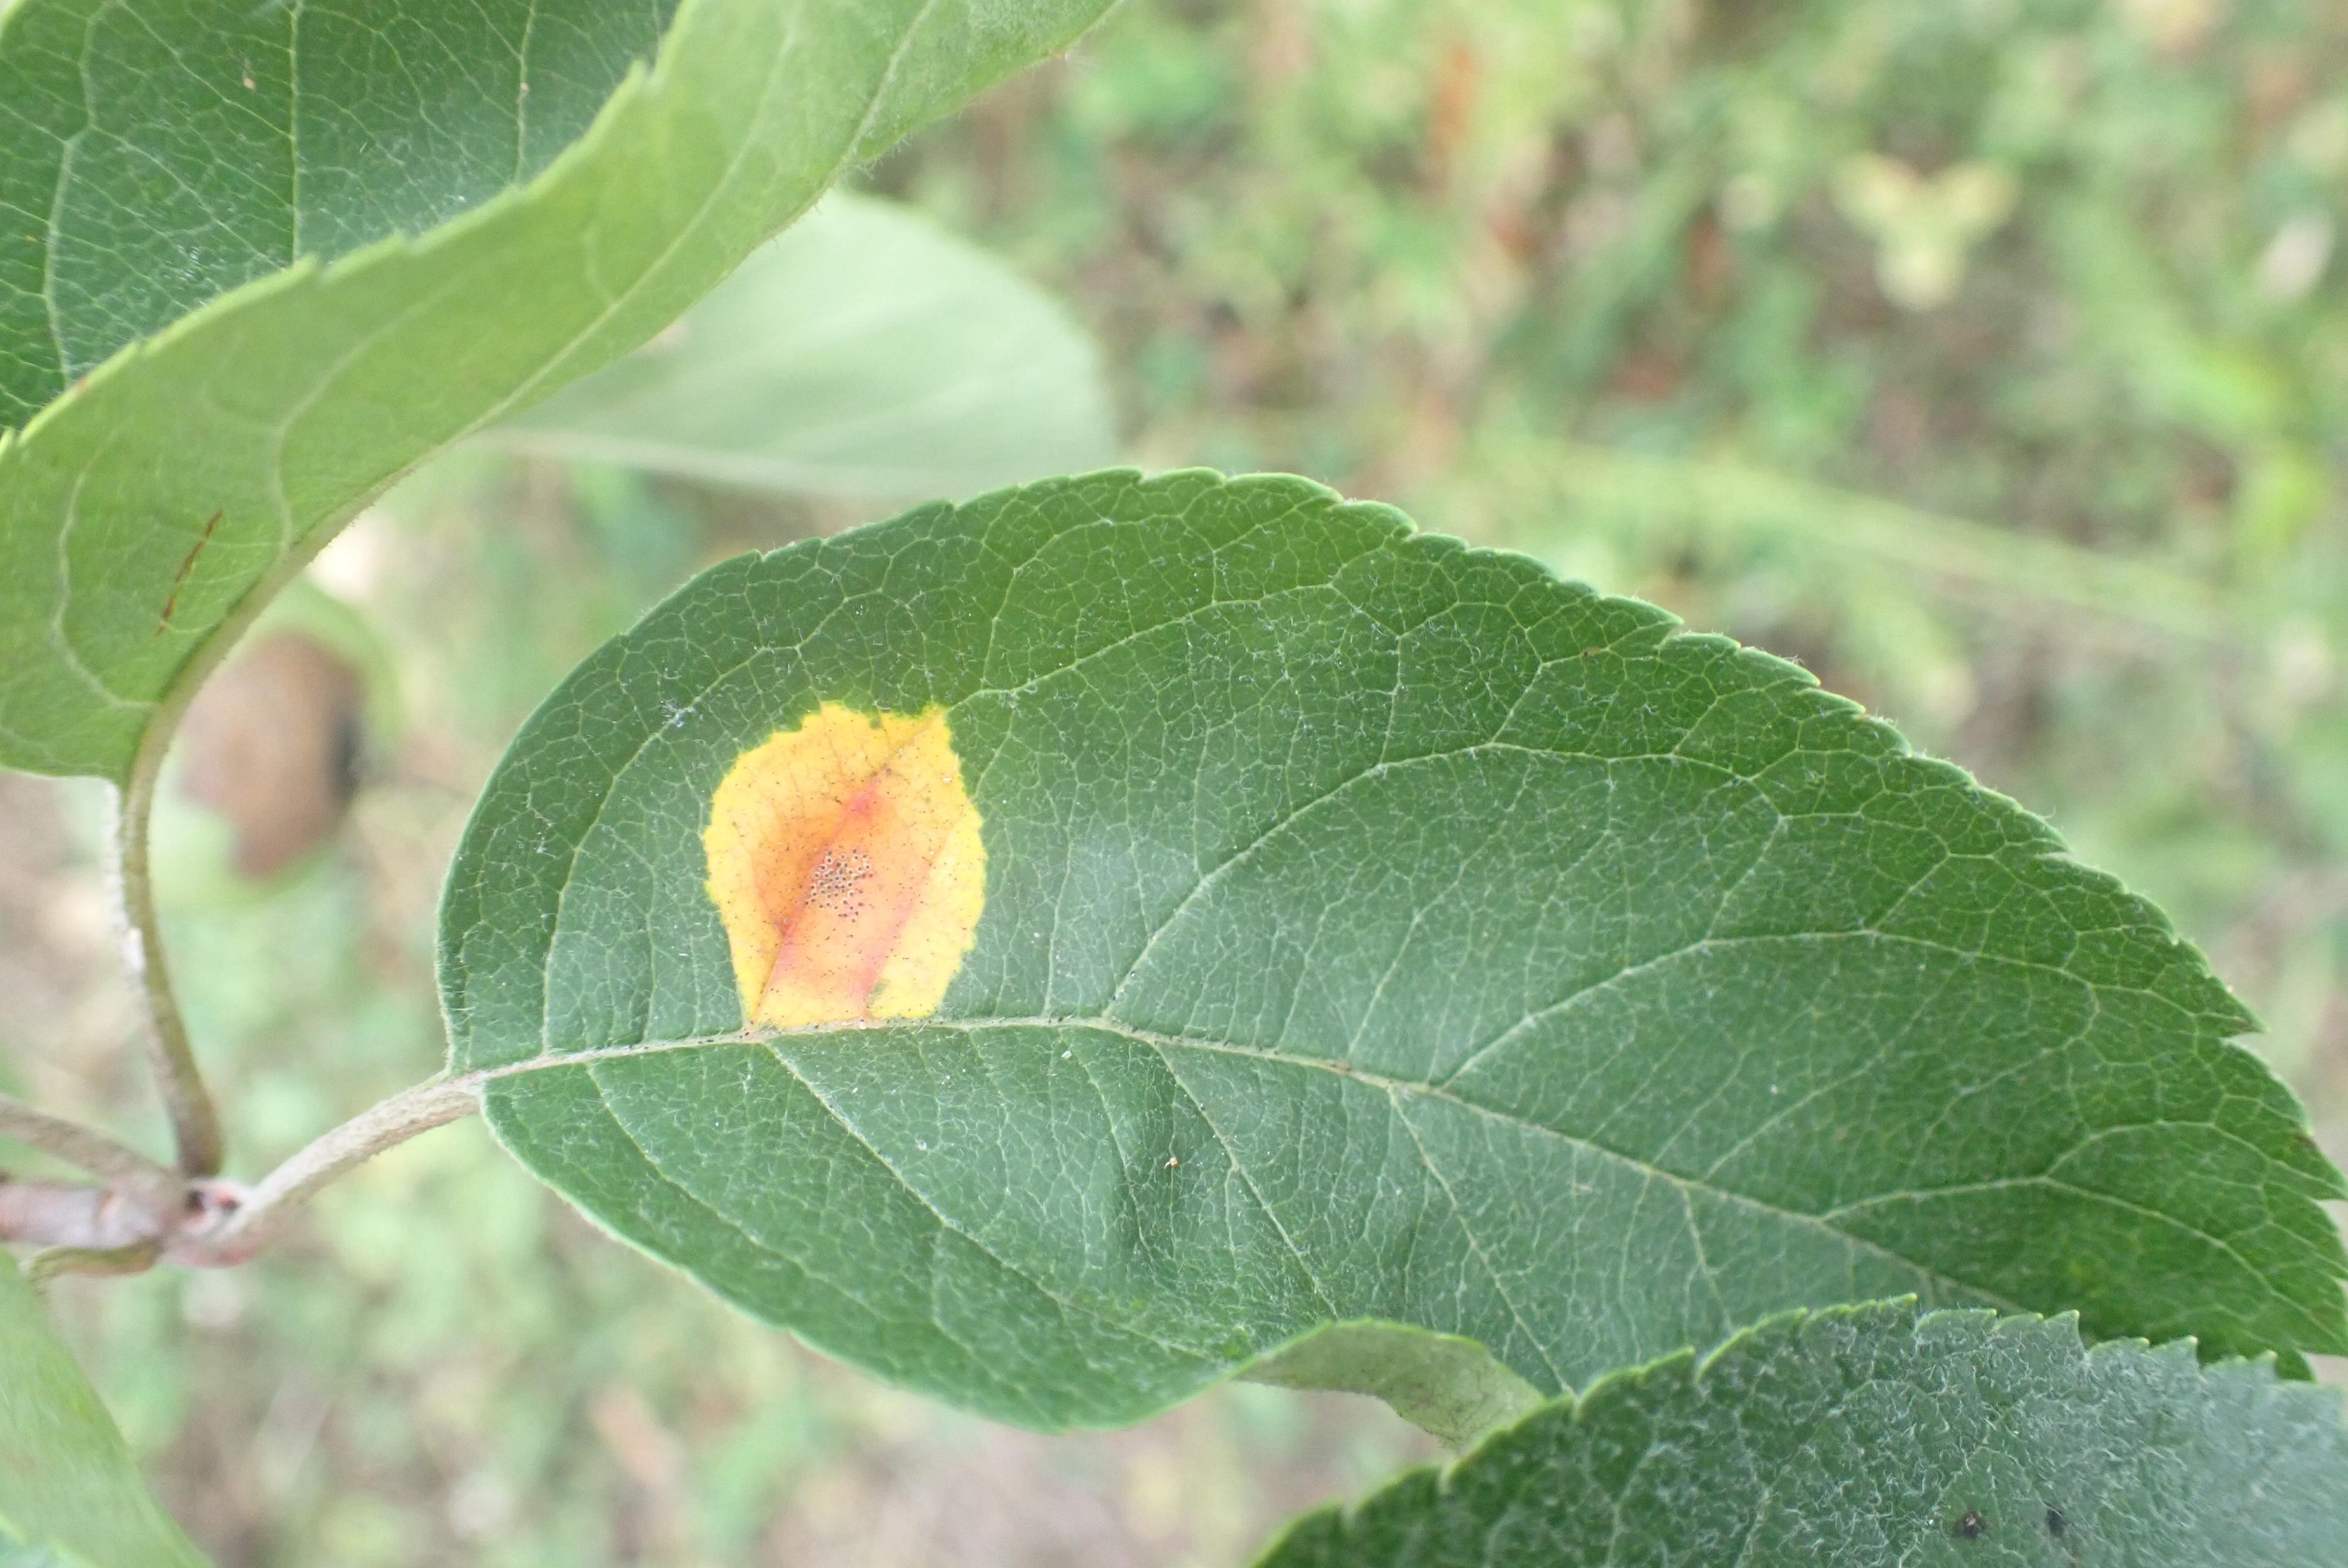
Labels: rust